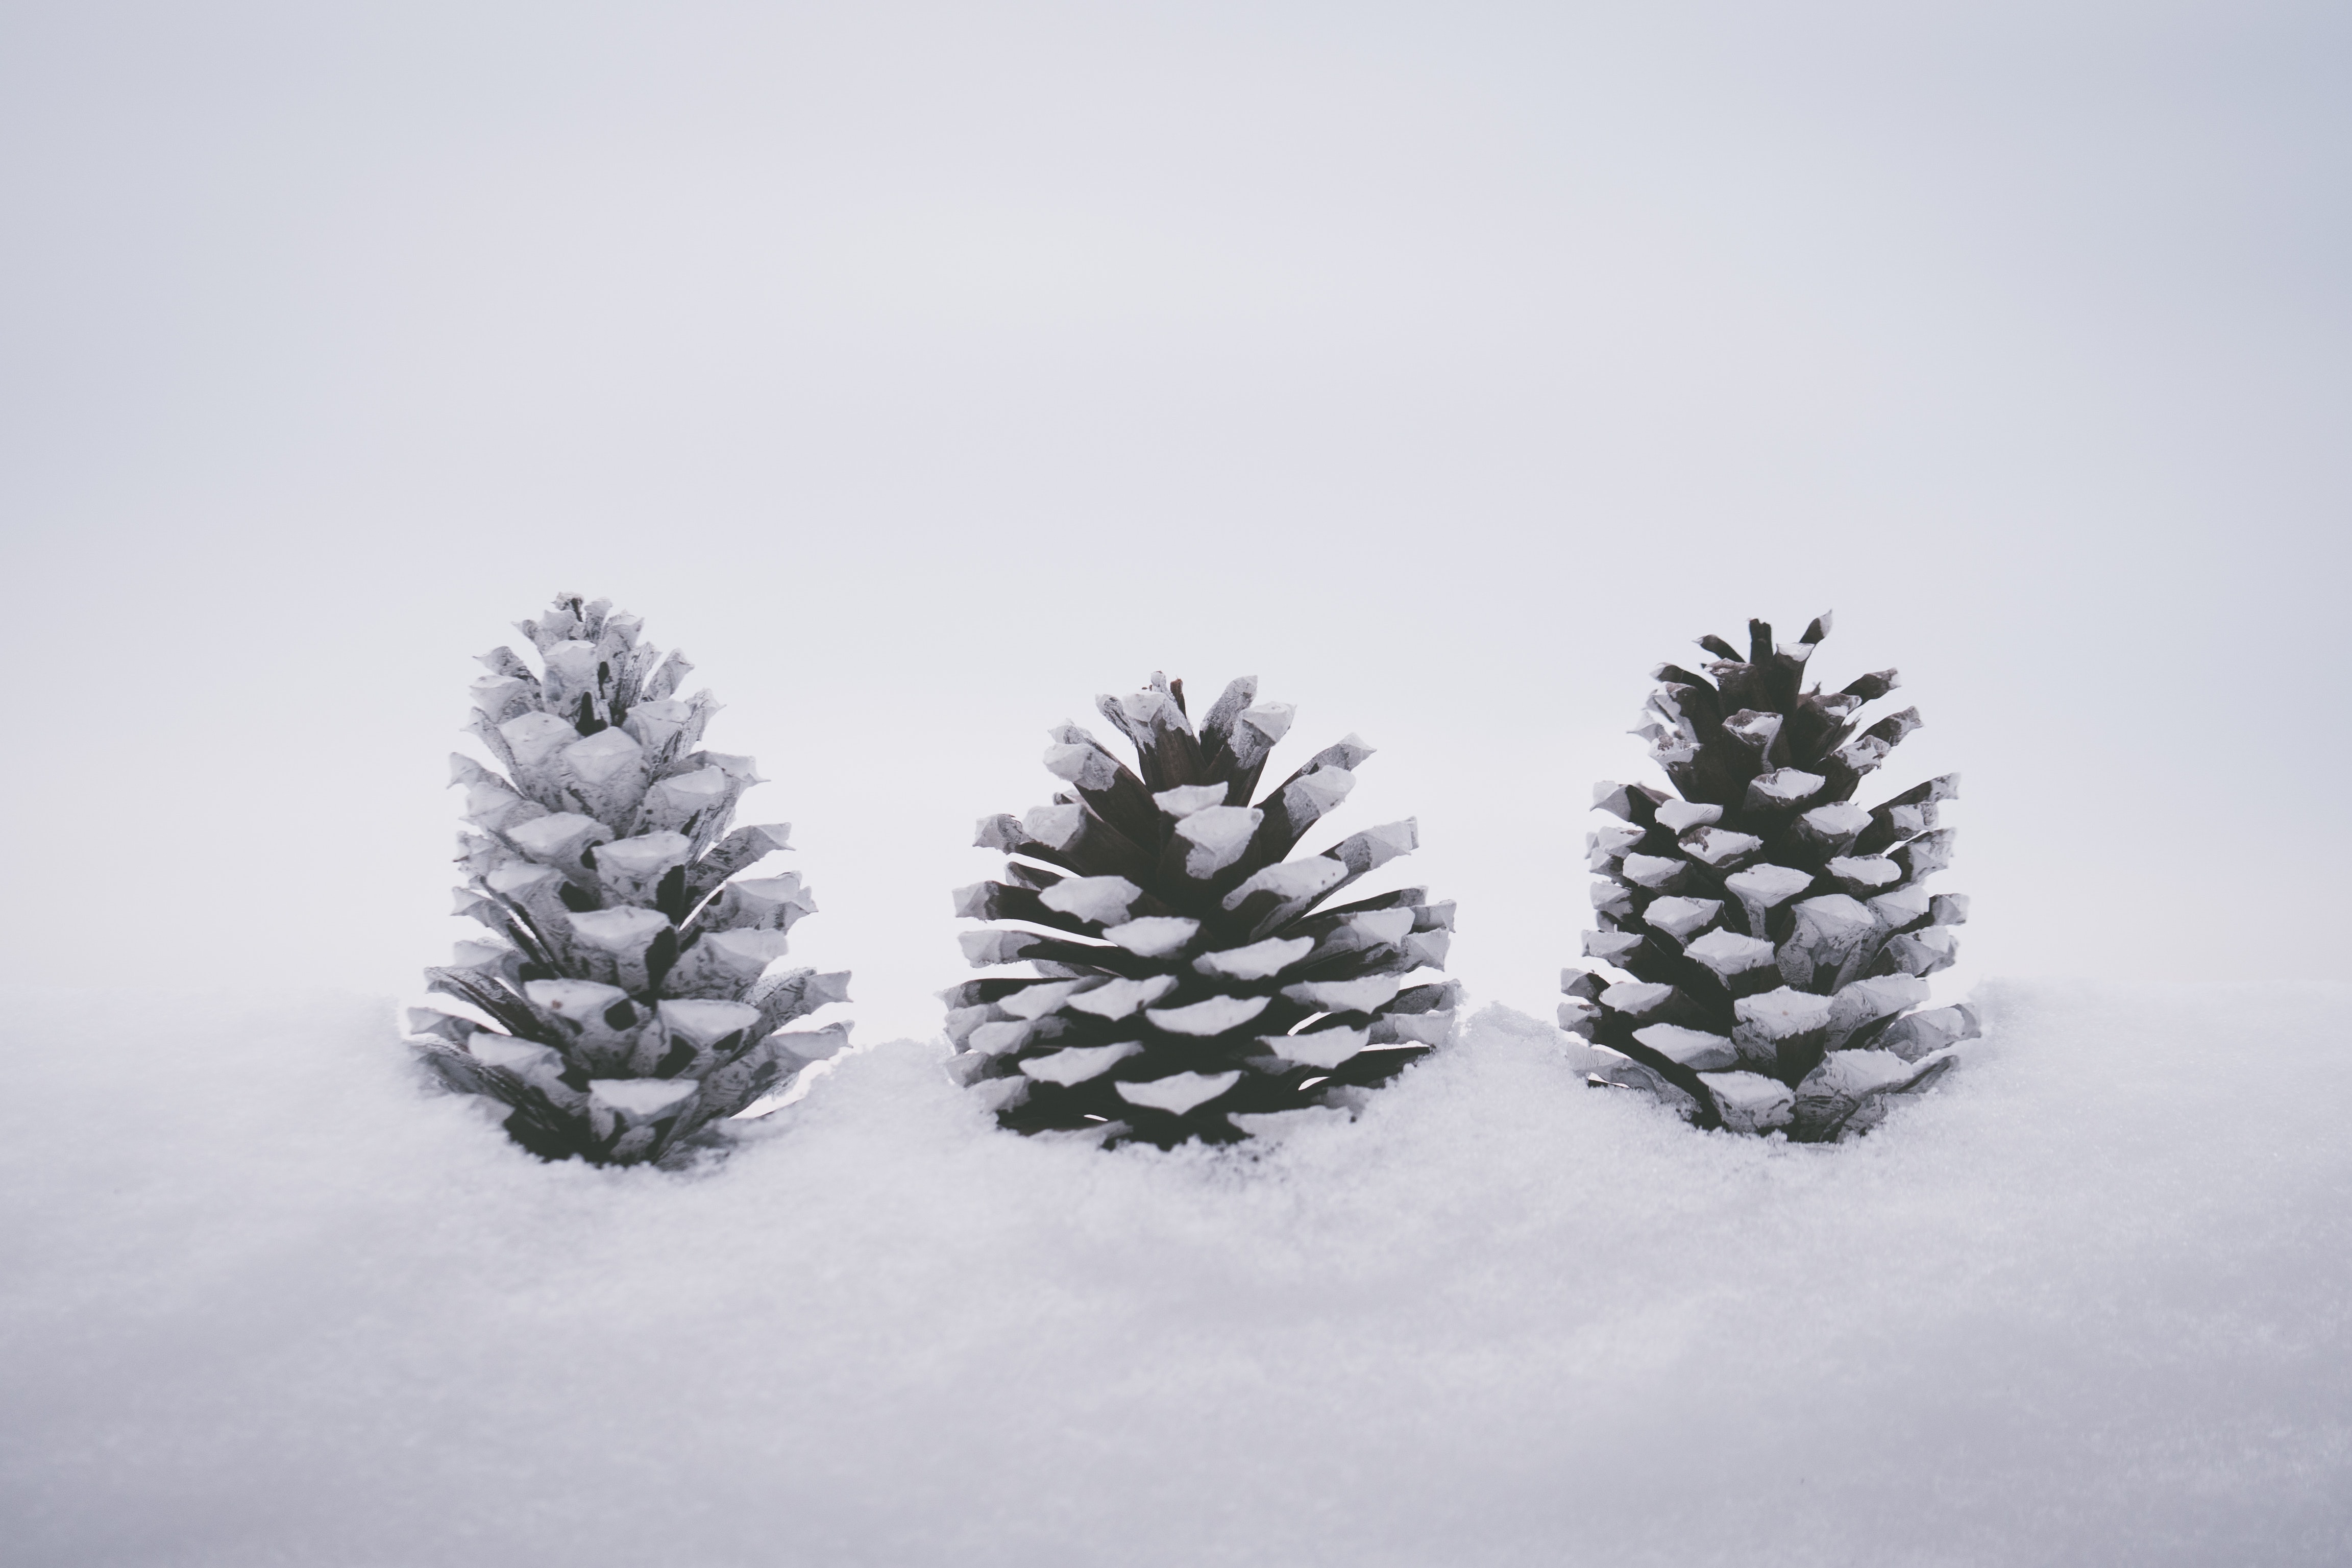
shortleaf black spruce, balsam fir, Columbian spruce, white pine, Yellow fir, sugar pine, Colorado spruce, lodgepole pine, Canadian fir, oregon pine, white, tree, red pine, sitka spruce, evergreen, snow, plant, Jack pine, pine, western yellow pine, winter, freezing, conifer, pine family, woody plant, fir, American larch, branch, conifer cone, spruce, cypress family, shortstraw pine, frost